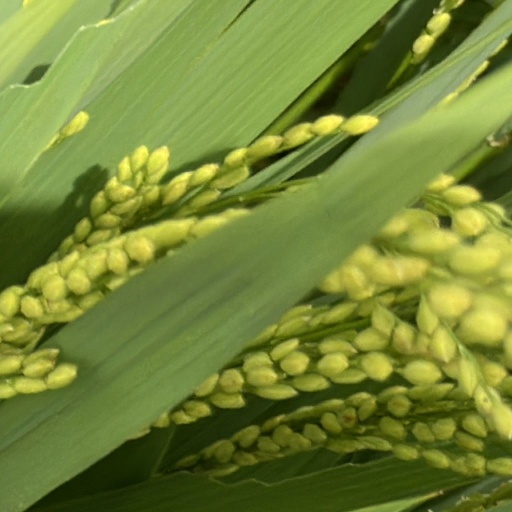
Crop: rice